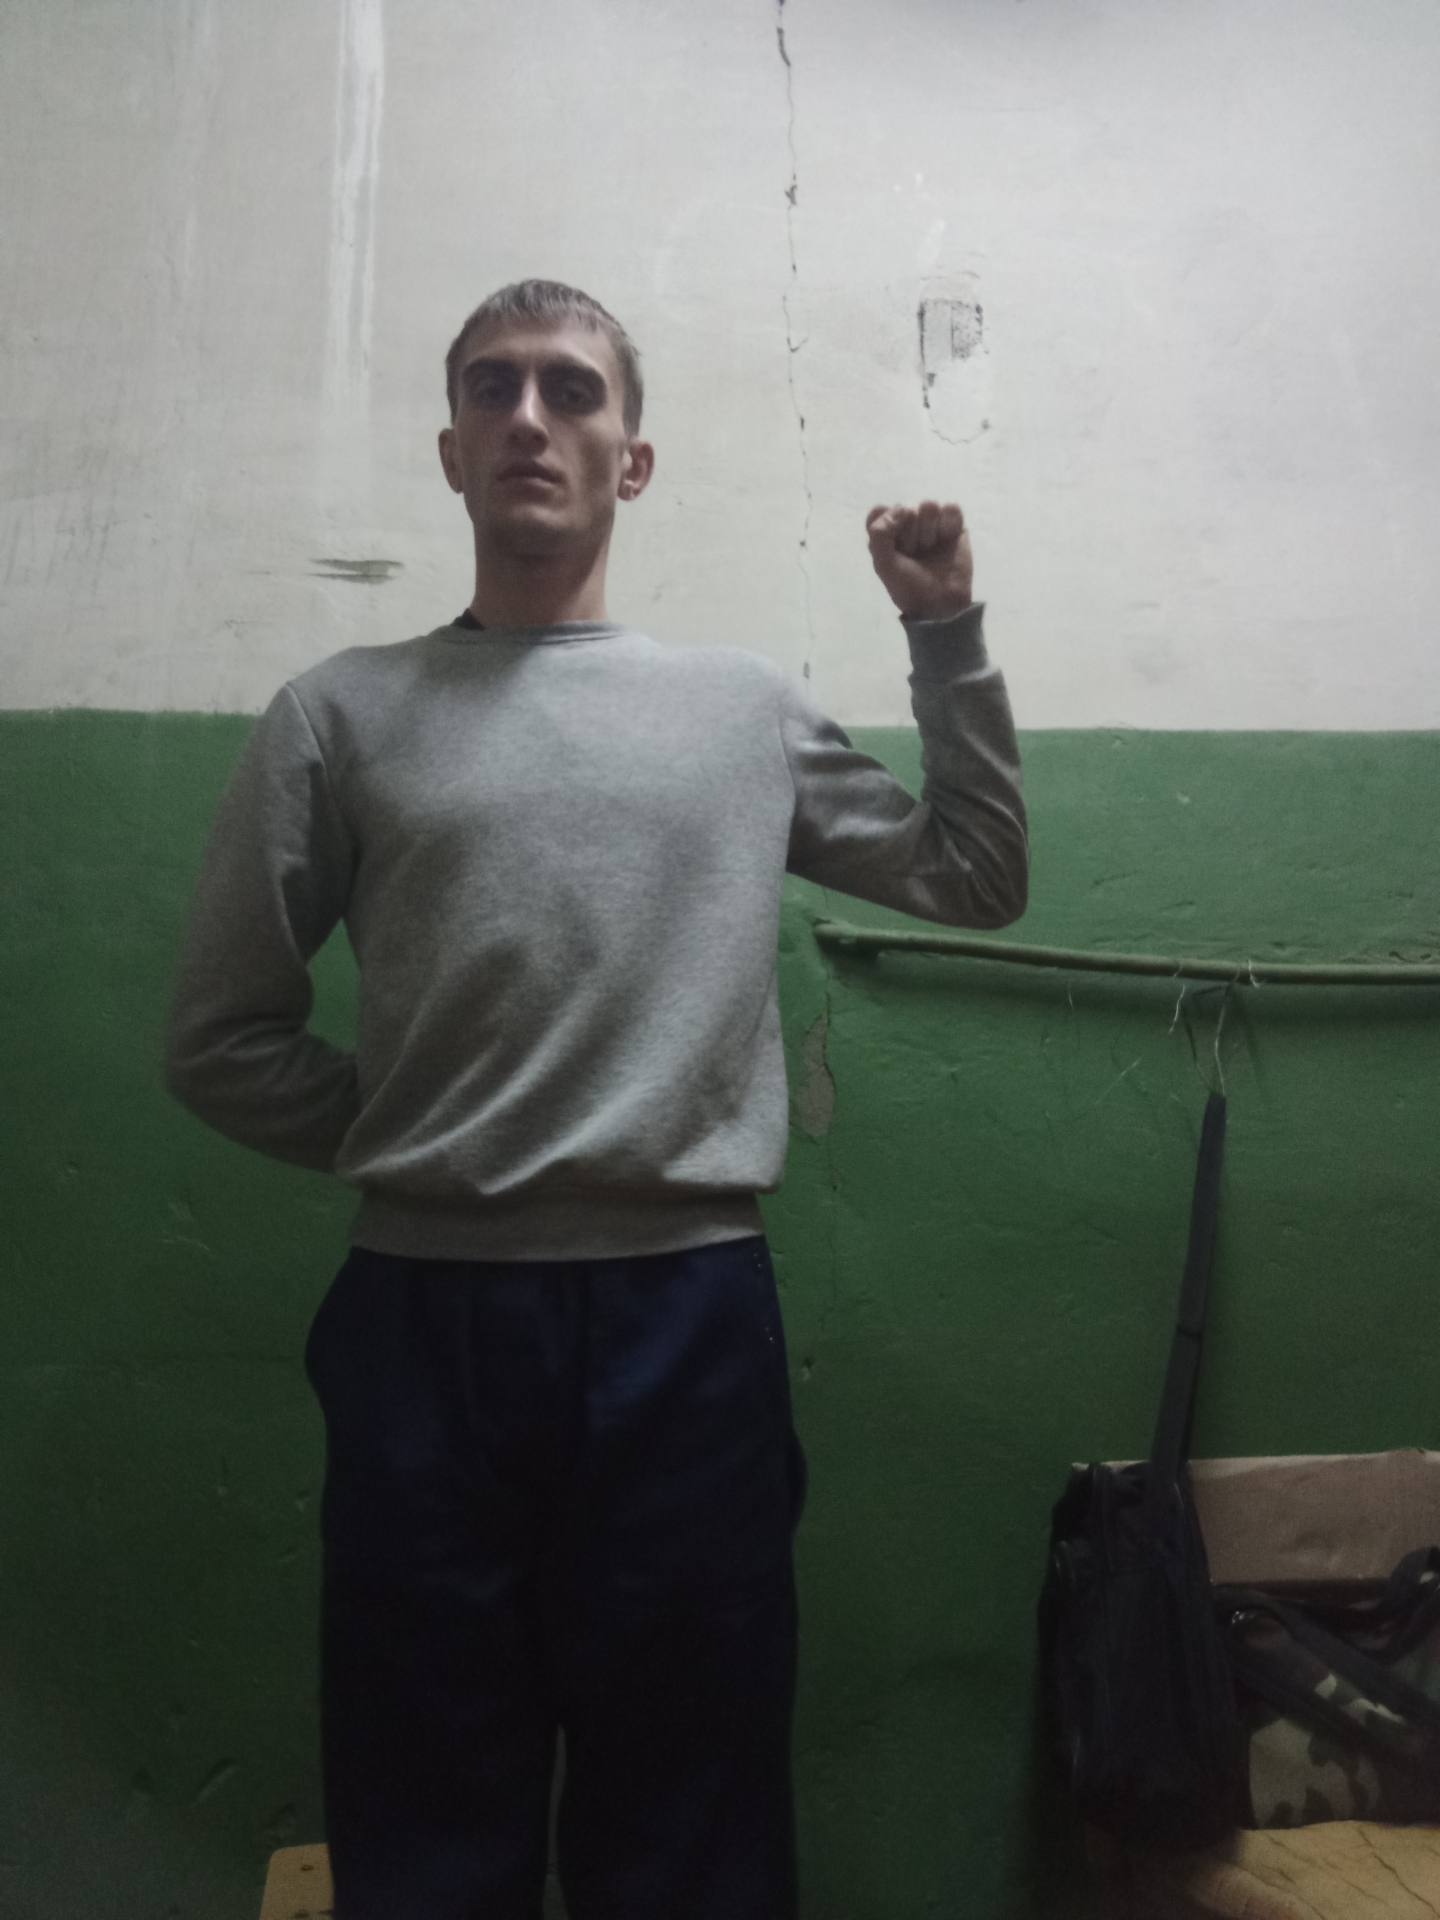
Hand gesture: fist